Saddle Creek Underpass

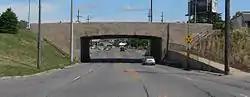
View from the south, along Saddle Creek Road

The Saddle Creek Underpass is located in the Midtown area of Omaha, Nebraska. Designed to carry Saddle Creek Road under Dodge Street (US 6), the underpass was constructed in 1934 by the Works Progress Administration. It was included on the Bridges in Nebraska Multiple Property Submission on June 29, 1992.